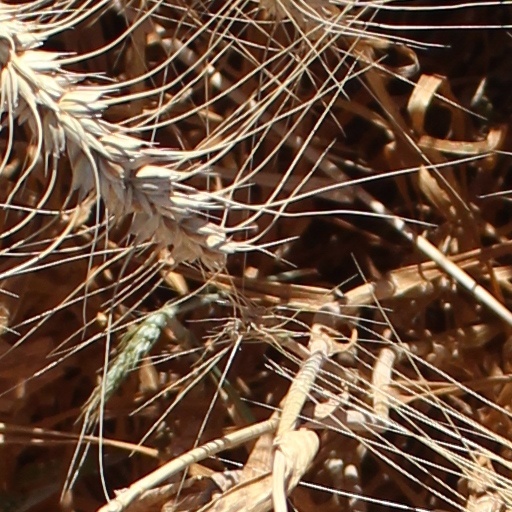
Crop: wheat